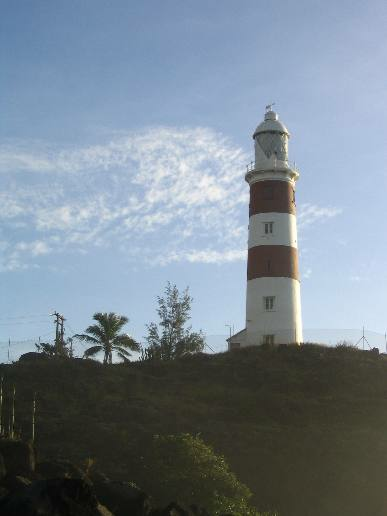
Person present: No